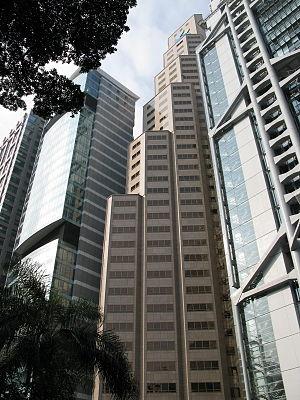
P & T Architects & Engineers appelée aussi Palmer & Turner Architects est la plus importante agence d'architecture de Hong Kong et l'une des plus importantes de Chine et même du monde. En 2016 elle était la dixième plus grande agence d'architecture du monde par le nombre d'architecte. Elle comprend plus de 2 000 collaborateurs, opère dans plus de 70 villes et conçoit plus de 10 millions de m² de locaux par an.